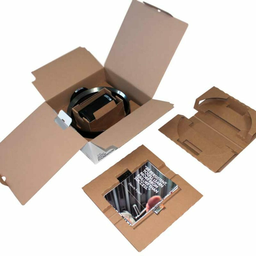
Label: cardboard